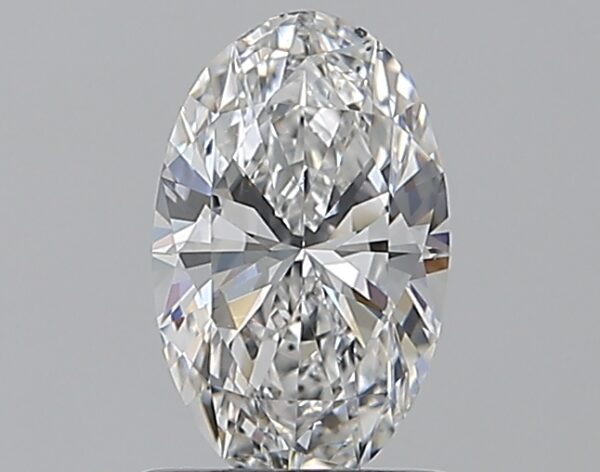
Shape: oval
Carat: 0.8
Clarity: VS2
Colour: E
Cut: EX
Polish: EX
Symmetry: VG
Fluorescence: F
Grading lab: GIA
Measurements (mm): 8.03 x 4.97 x 3.13